United States constitutional criminal procedure

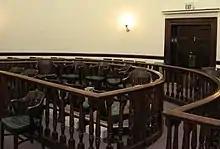
An empty jury box

U.S. Const. Art. III, § 2, cl. 3 provides: